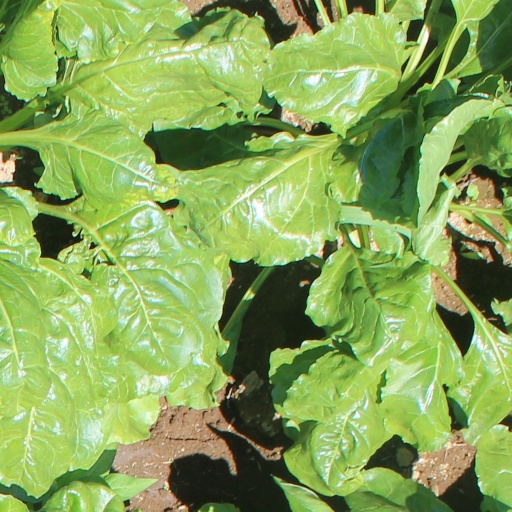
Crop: sugar beet